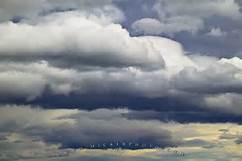
Weather: cloudy or overcast